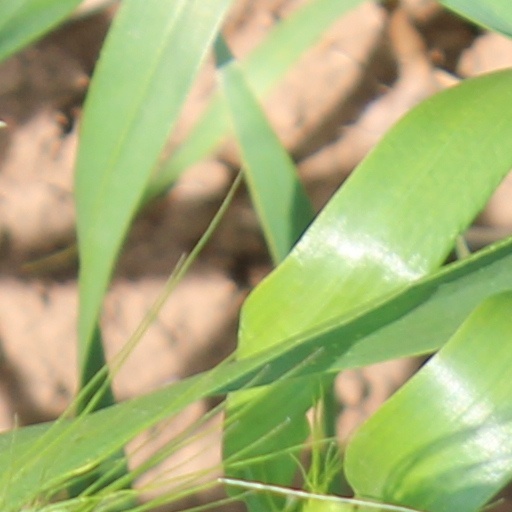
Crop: wheat